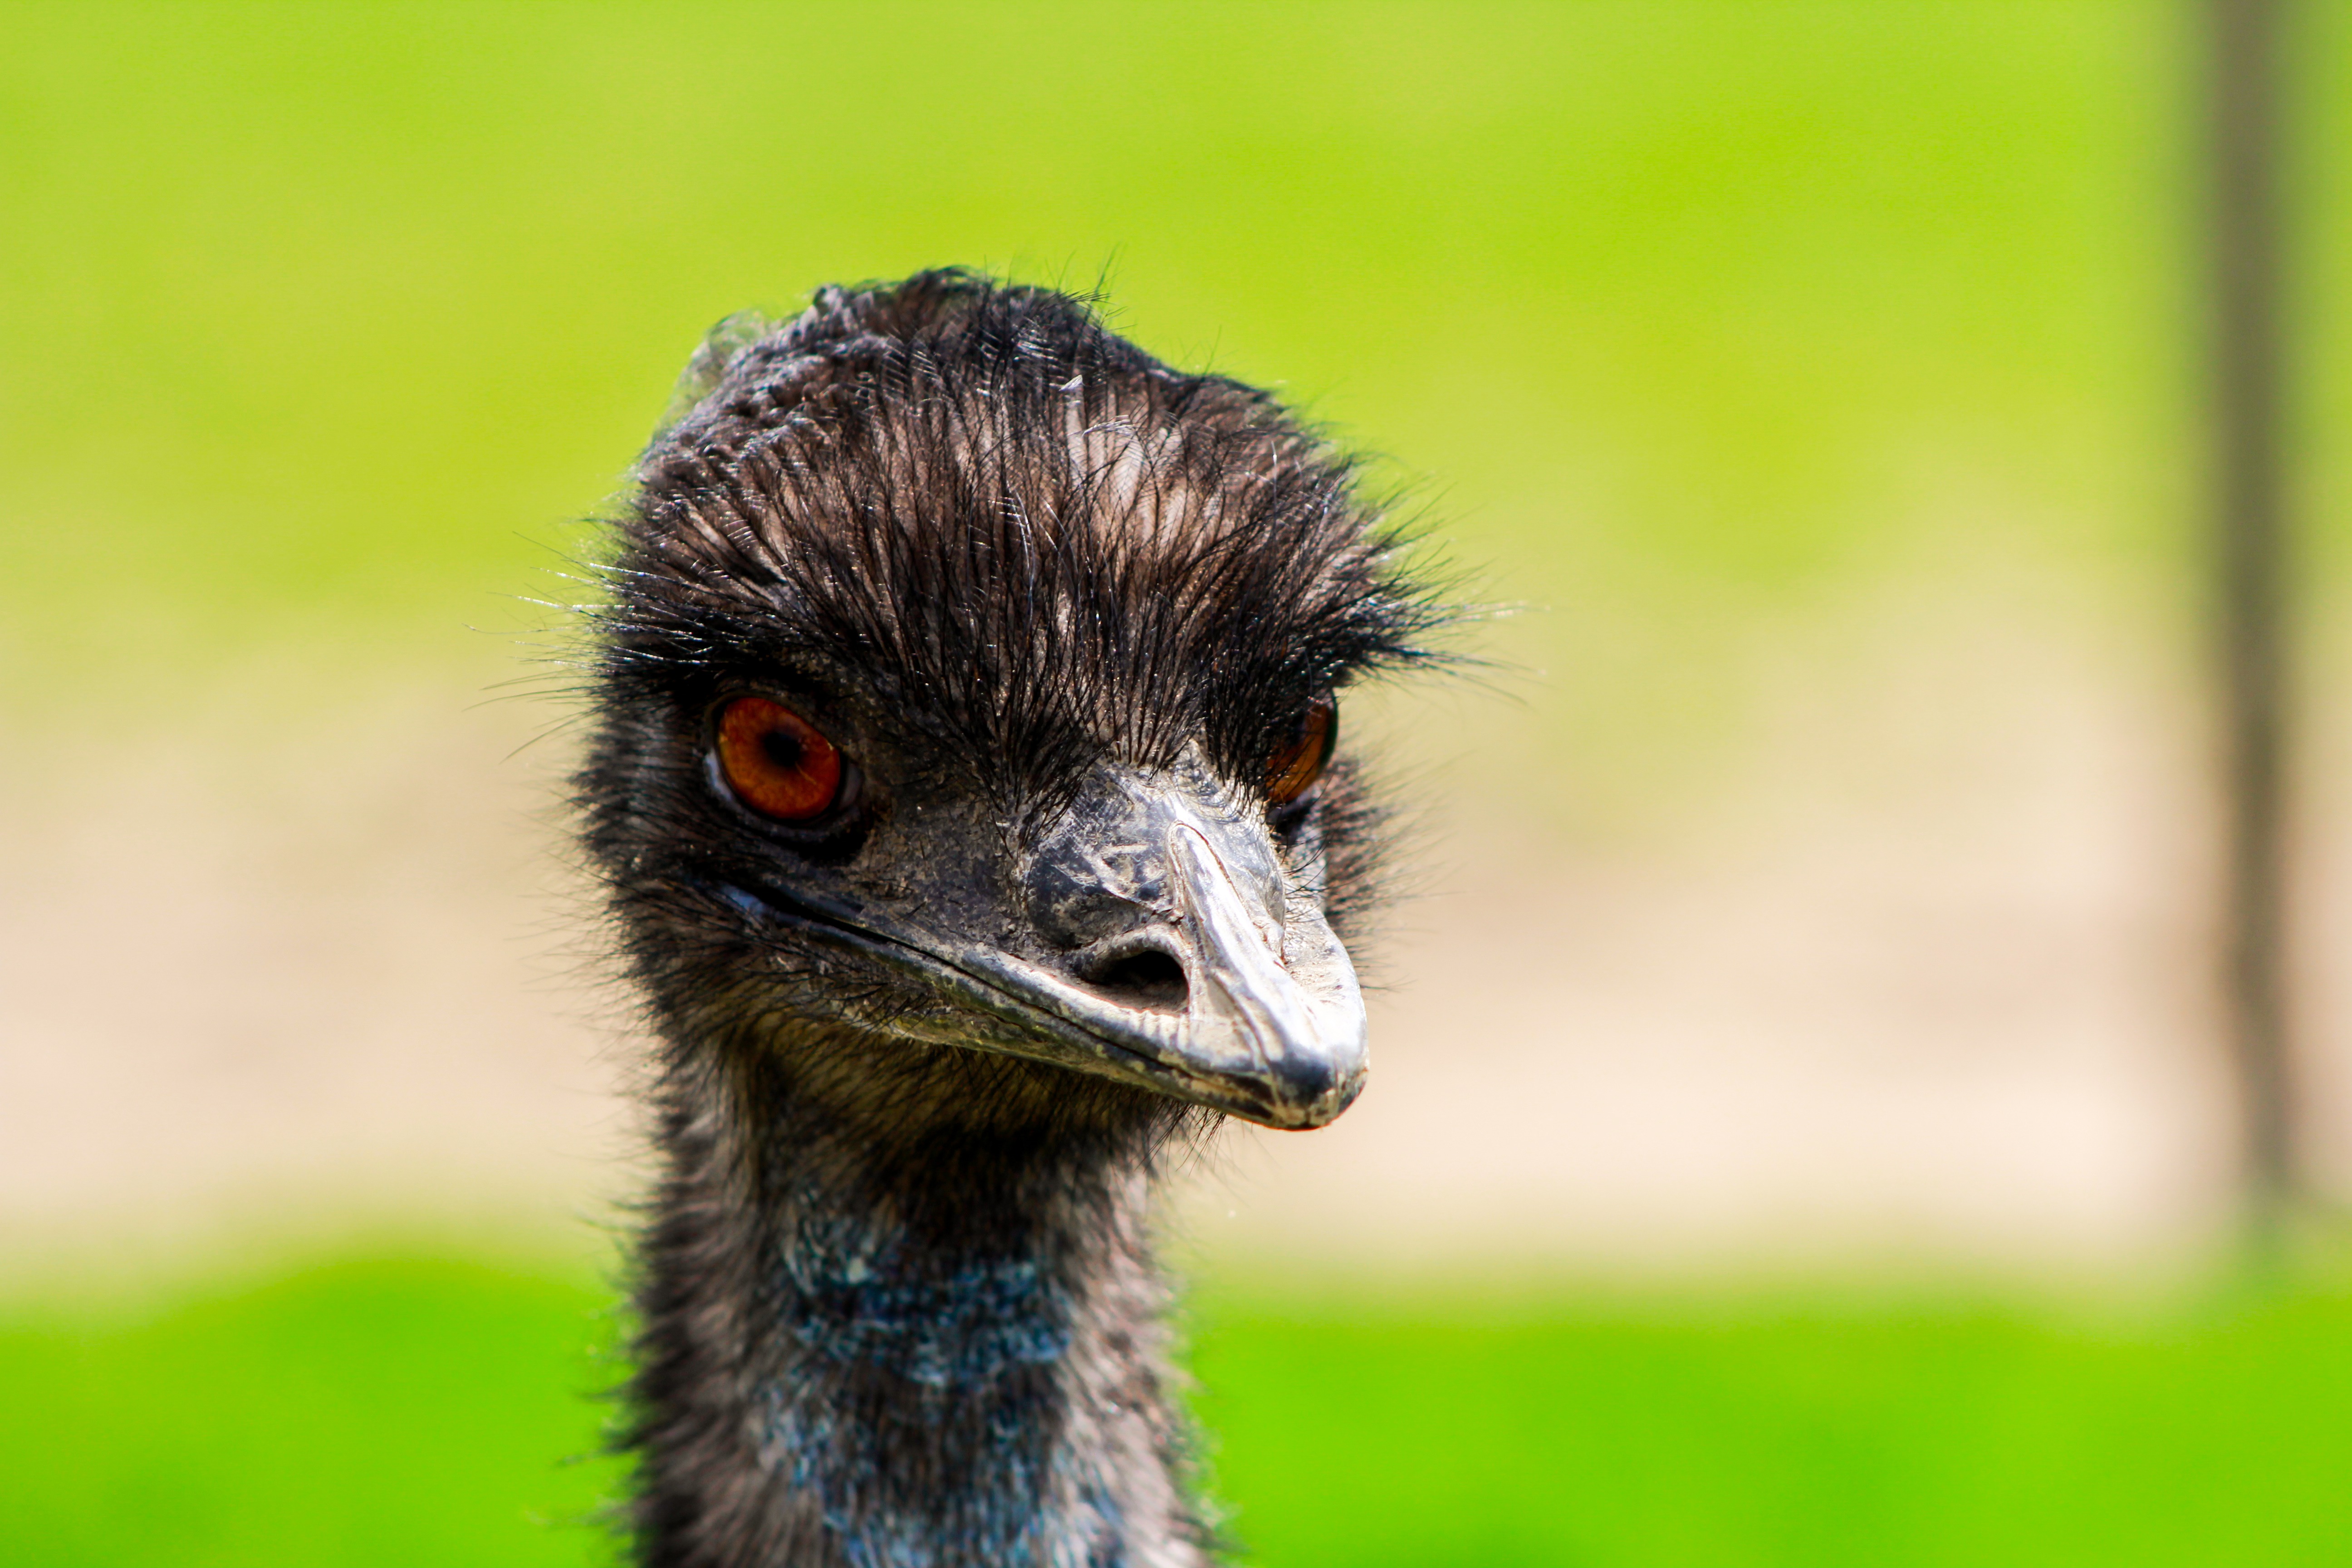
nature, bird, wildlife, zoo, beak, closeup, ostrich, fauna, close up, emu, vertebrate, ratite, flightless bird, casuariiformes